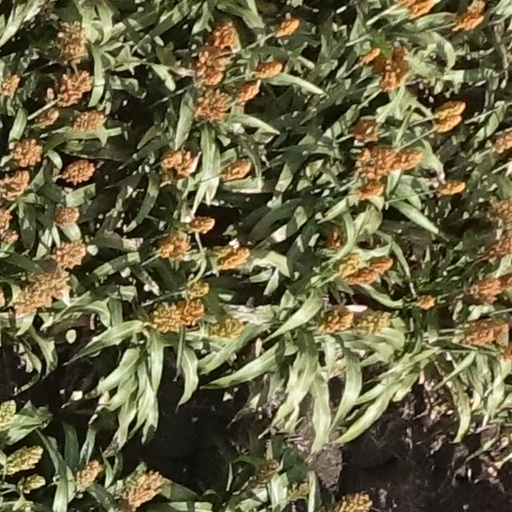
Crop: sorghum